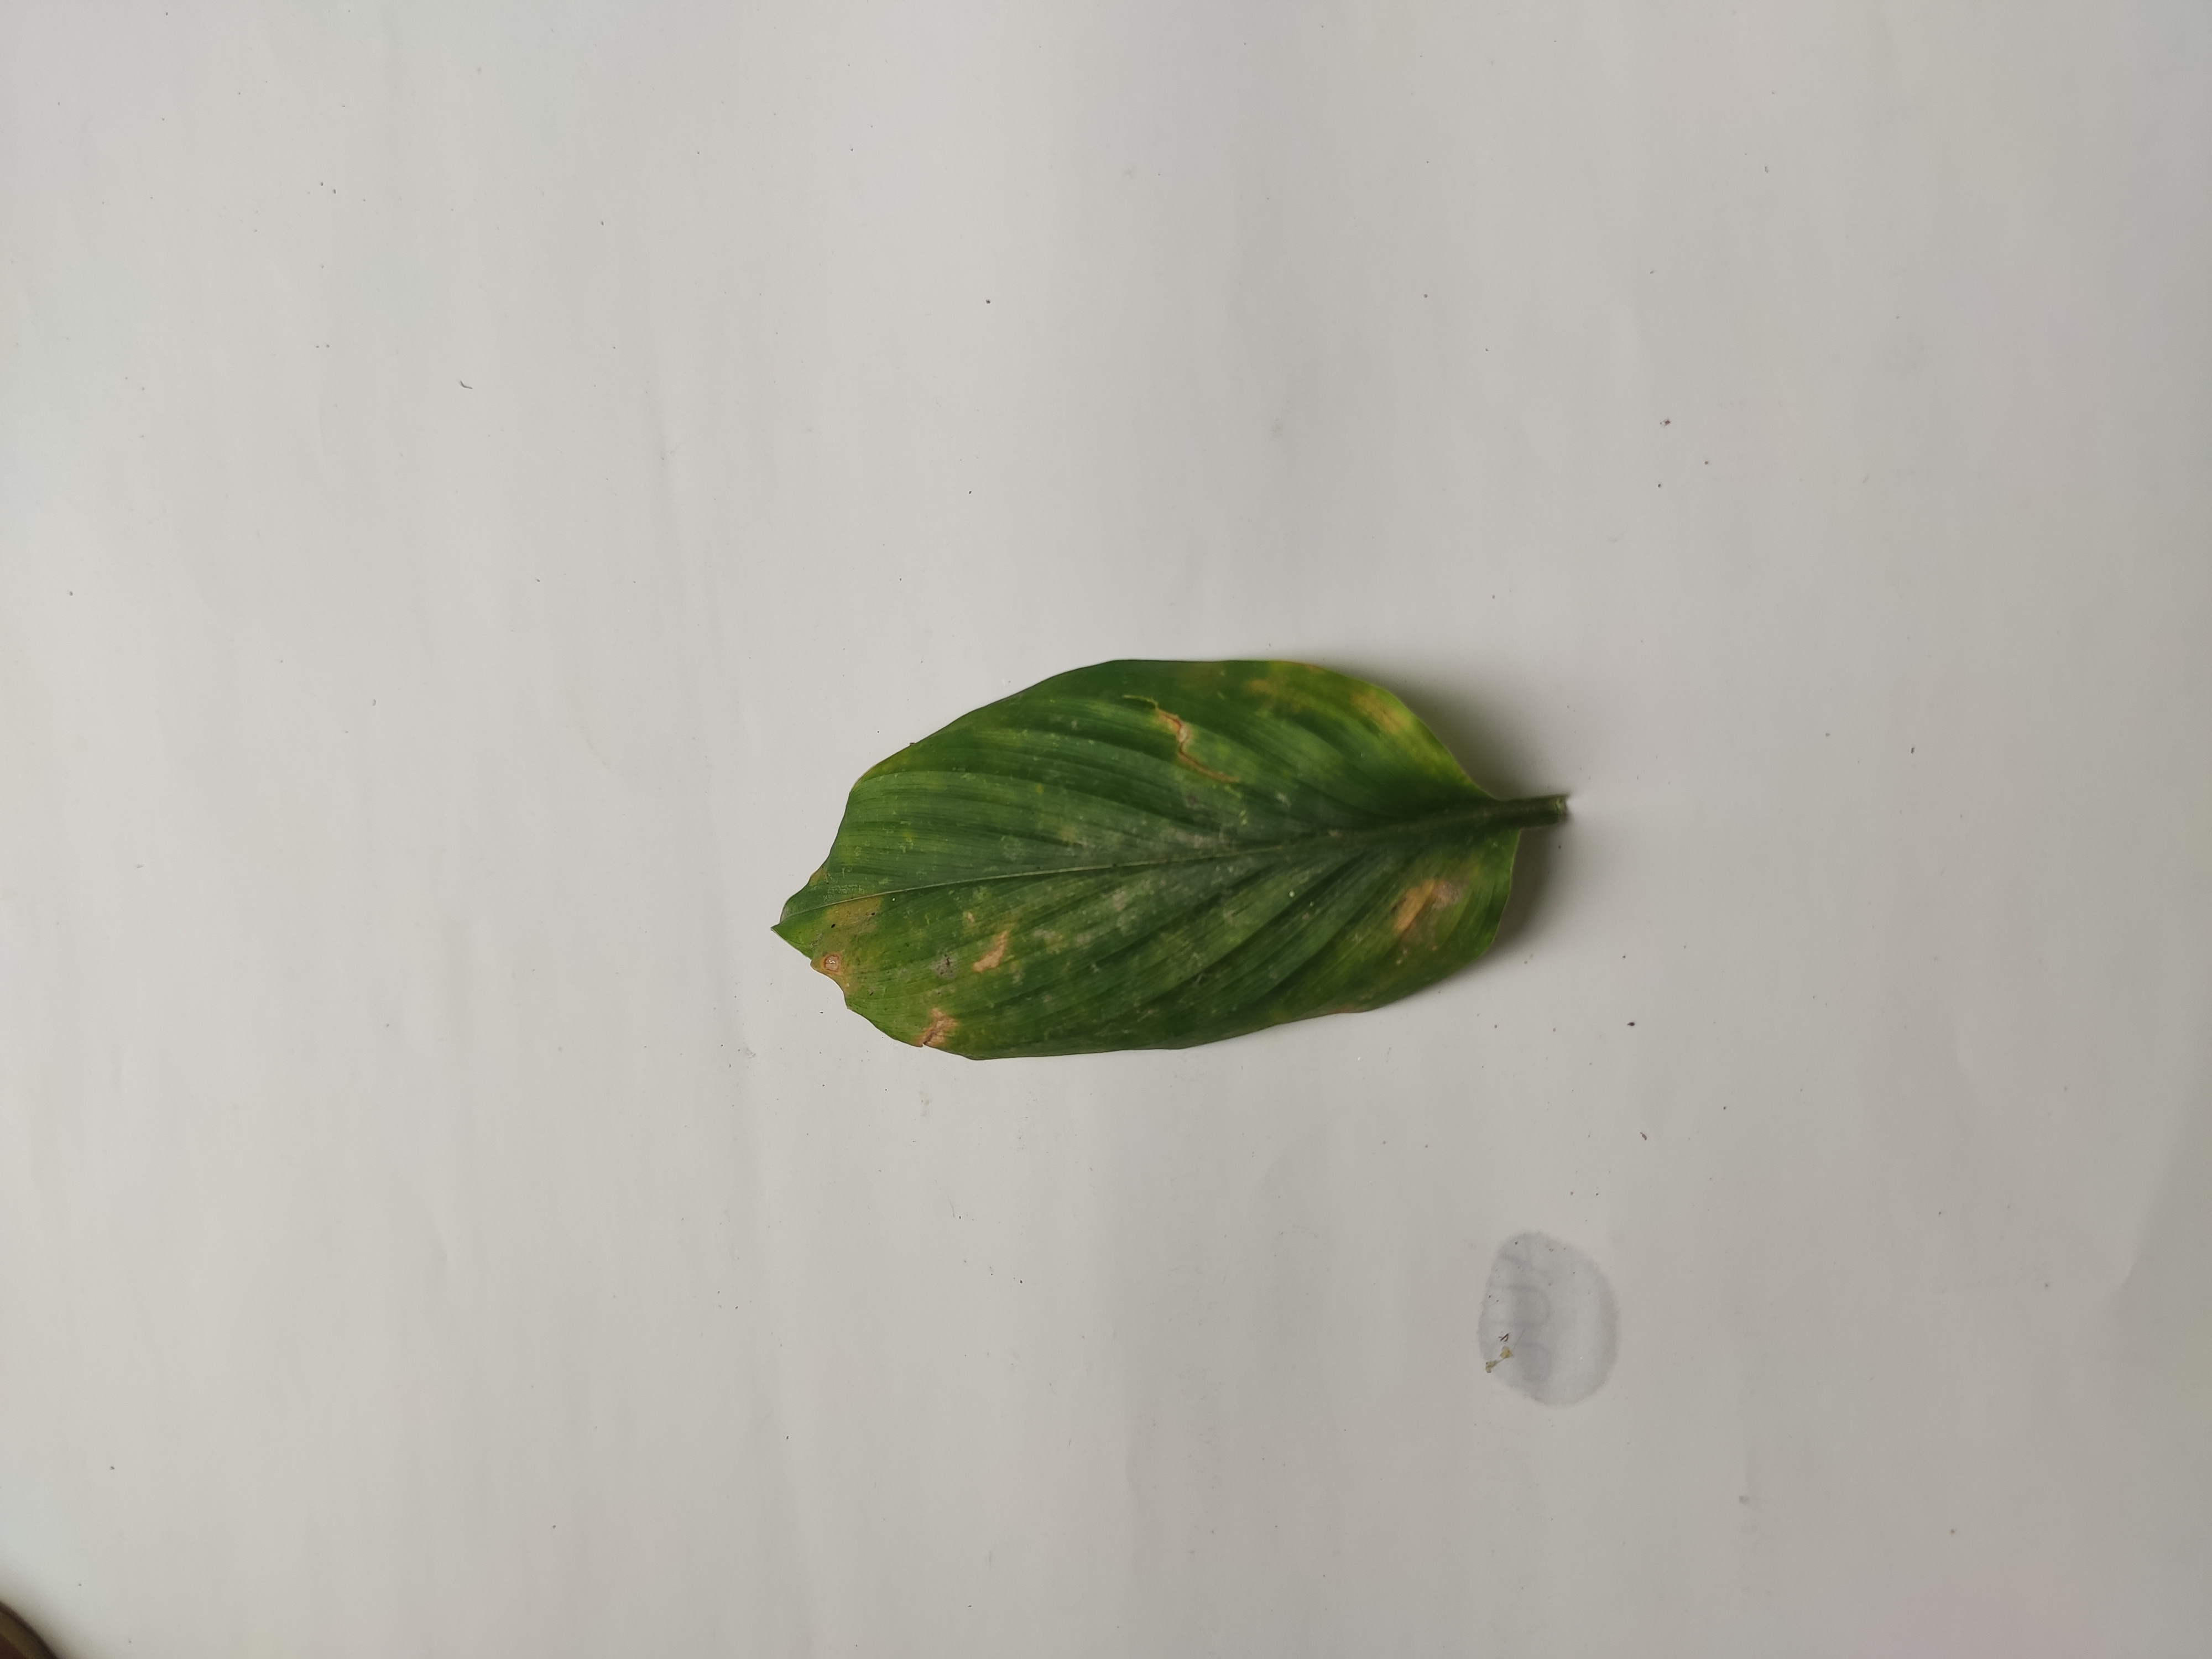
Label: Leaf_Spot